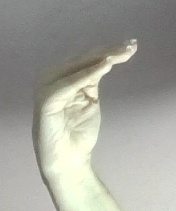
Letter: haa